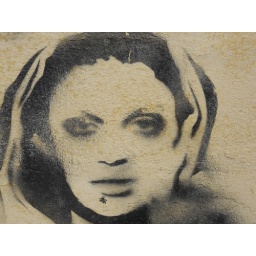
graffiti on the walls of an old building in old town Punta del Este, UR